Ortega Formation

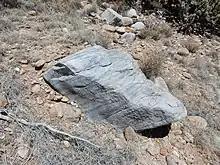
Boulder of Ortega Formation near Ancones, New Mexico

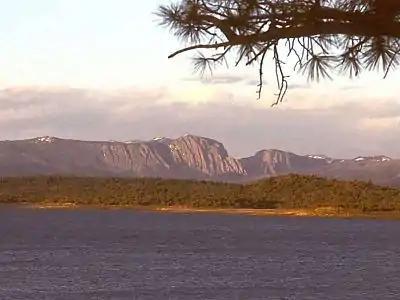
Massive exposures of Ortega Formation underlie the Brazos Cliffs

The Ortega Formation consists of a very clean (98% modal quartz), typically bluish-white, quartzite, with some beds near the base of the formation composed of metaconglomerate. Crossbedding is found throughout the formation, and aluminosilicate minerals are abundant within the formation. These show that its lower beds were buried deeply enough to be metamorphosed to the sillimanite facies, at temperatures of over . The Ortega Formation is the principal ridge-forming formation of the Picuris Mountains and is a uniform thick.